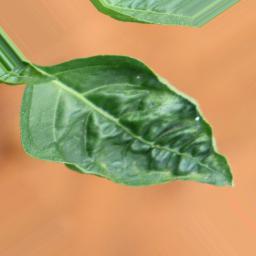
Label: mites_and_trips